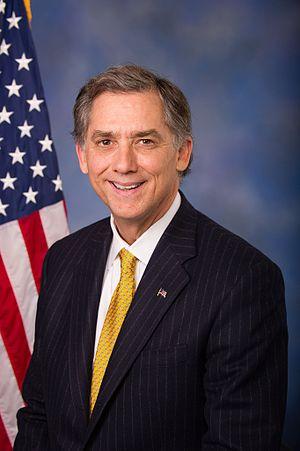
Les représentants de l'Arkansas sont les membres de la Chambre des représentants des États-Unis élus pour l'Arkansas.
James French Hill, né le 5 décembre 1956 à Little Rock, est un homme politique américain, membre du Parti républicain, représentant de l'Arkansas à la Chambre des représentants des États-Unis depuis 2015.